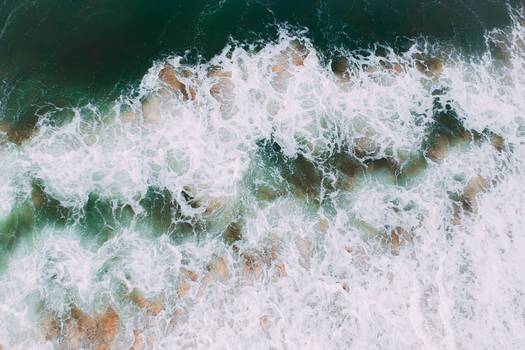
Label: No Watermark